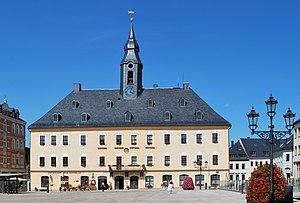
Annaberg-Buchholz est une ville allemande située dans le sud du Land de Saxe.